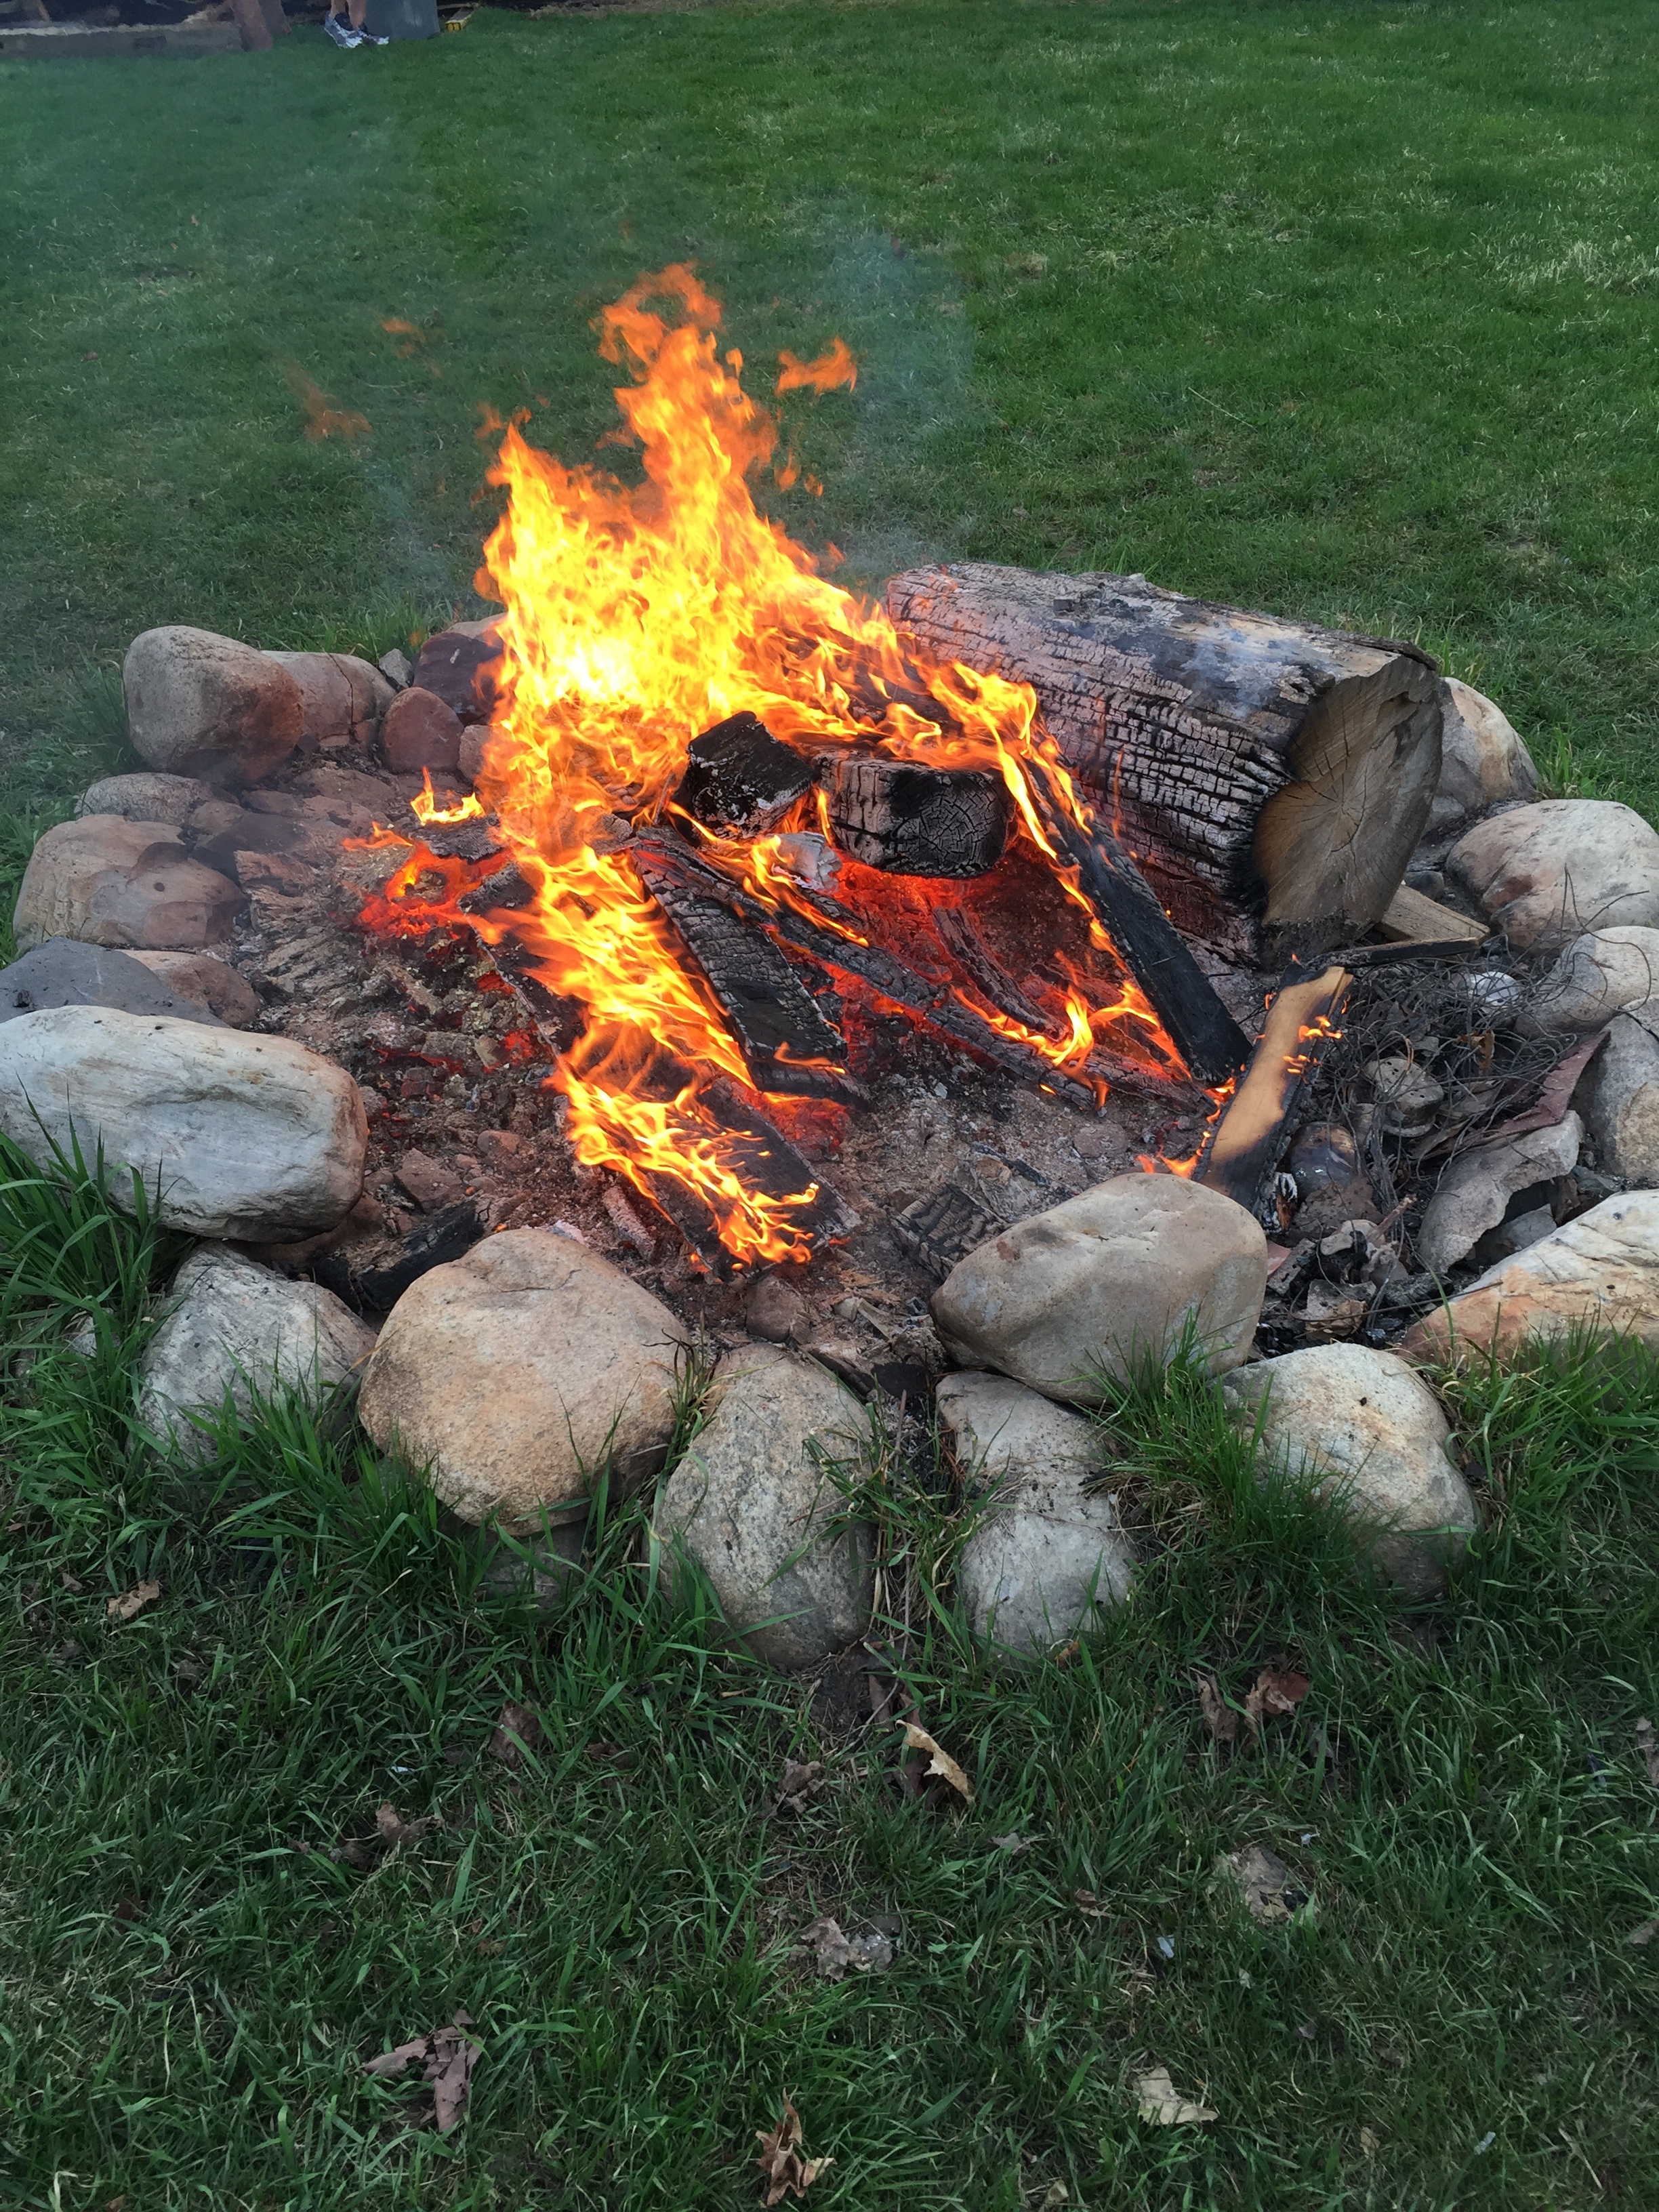
outdoor, backyard, fire, soil, fireplace, campfire, bonfire, geological phenomenon